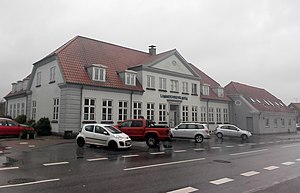
Hørve
Lammefjordskroen i Hørve
Hørve er en stationsby i den sydligste del af Odsherred med 2.470 indbyggere, beliggende 4 km nord for Svinninge, 4 km syd for Fårevejle Stationsby, 20 km vest for Holbæk og 25 km sydvest for kommunesædet Højby. Byen hører til Odsherred Kommune og ligger i Region Sjælland.